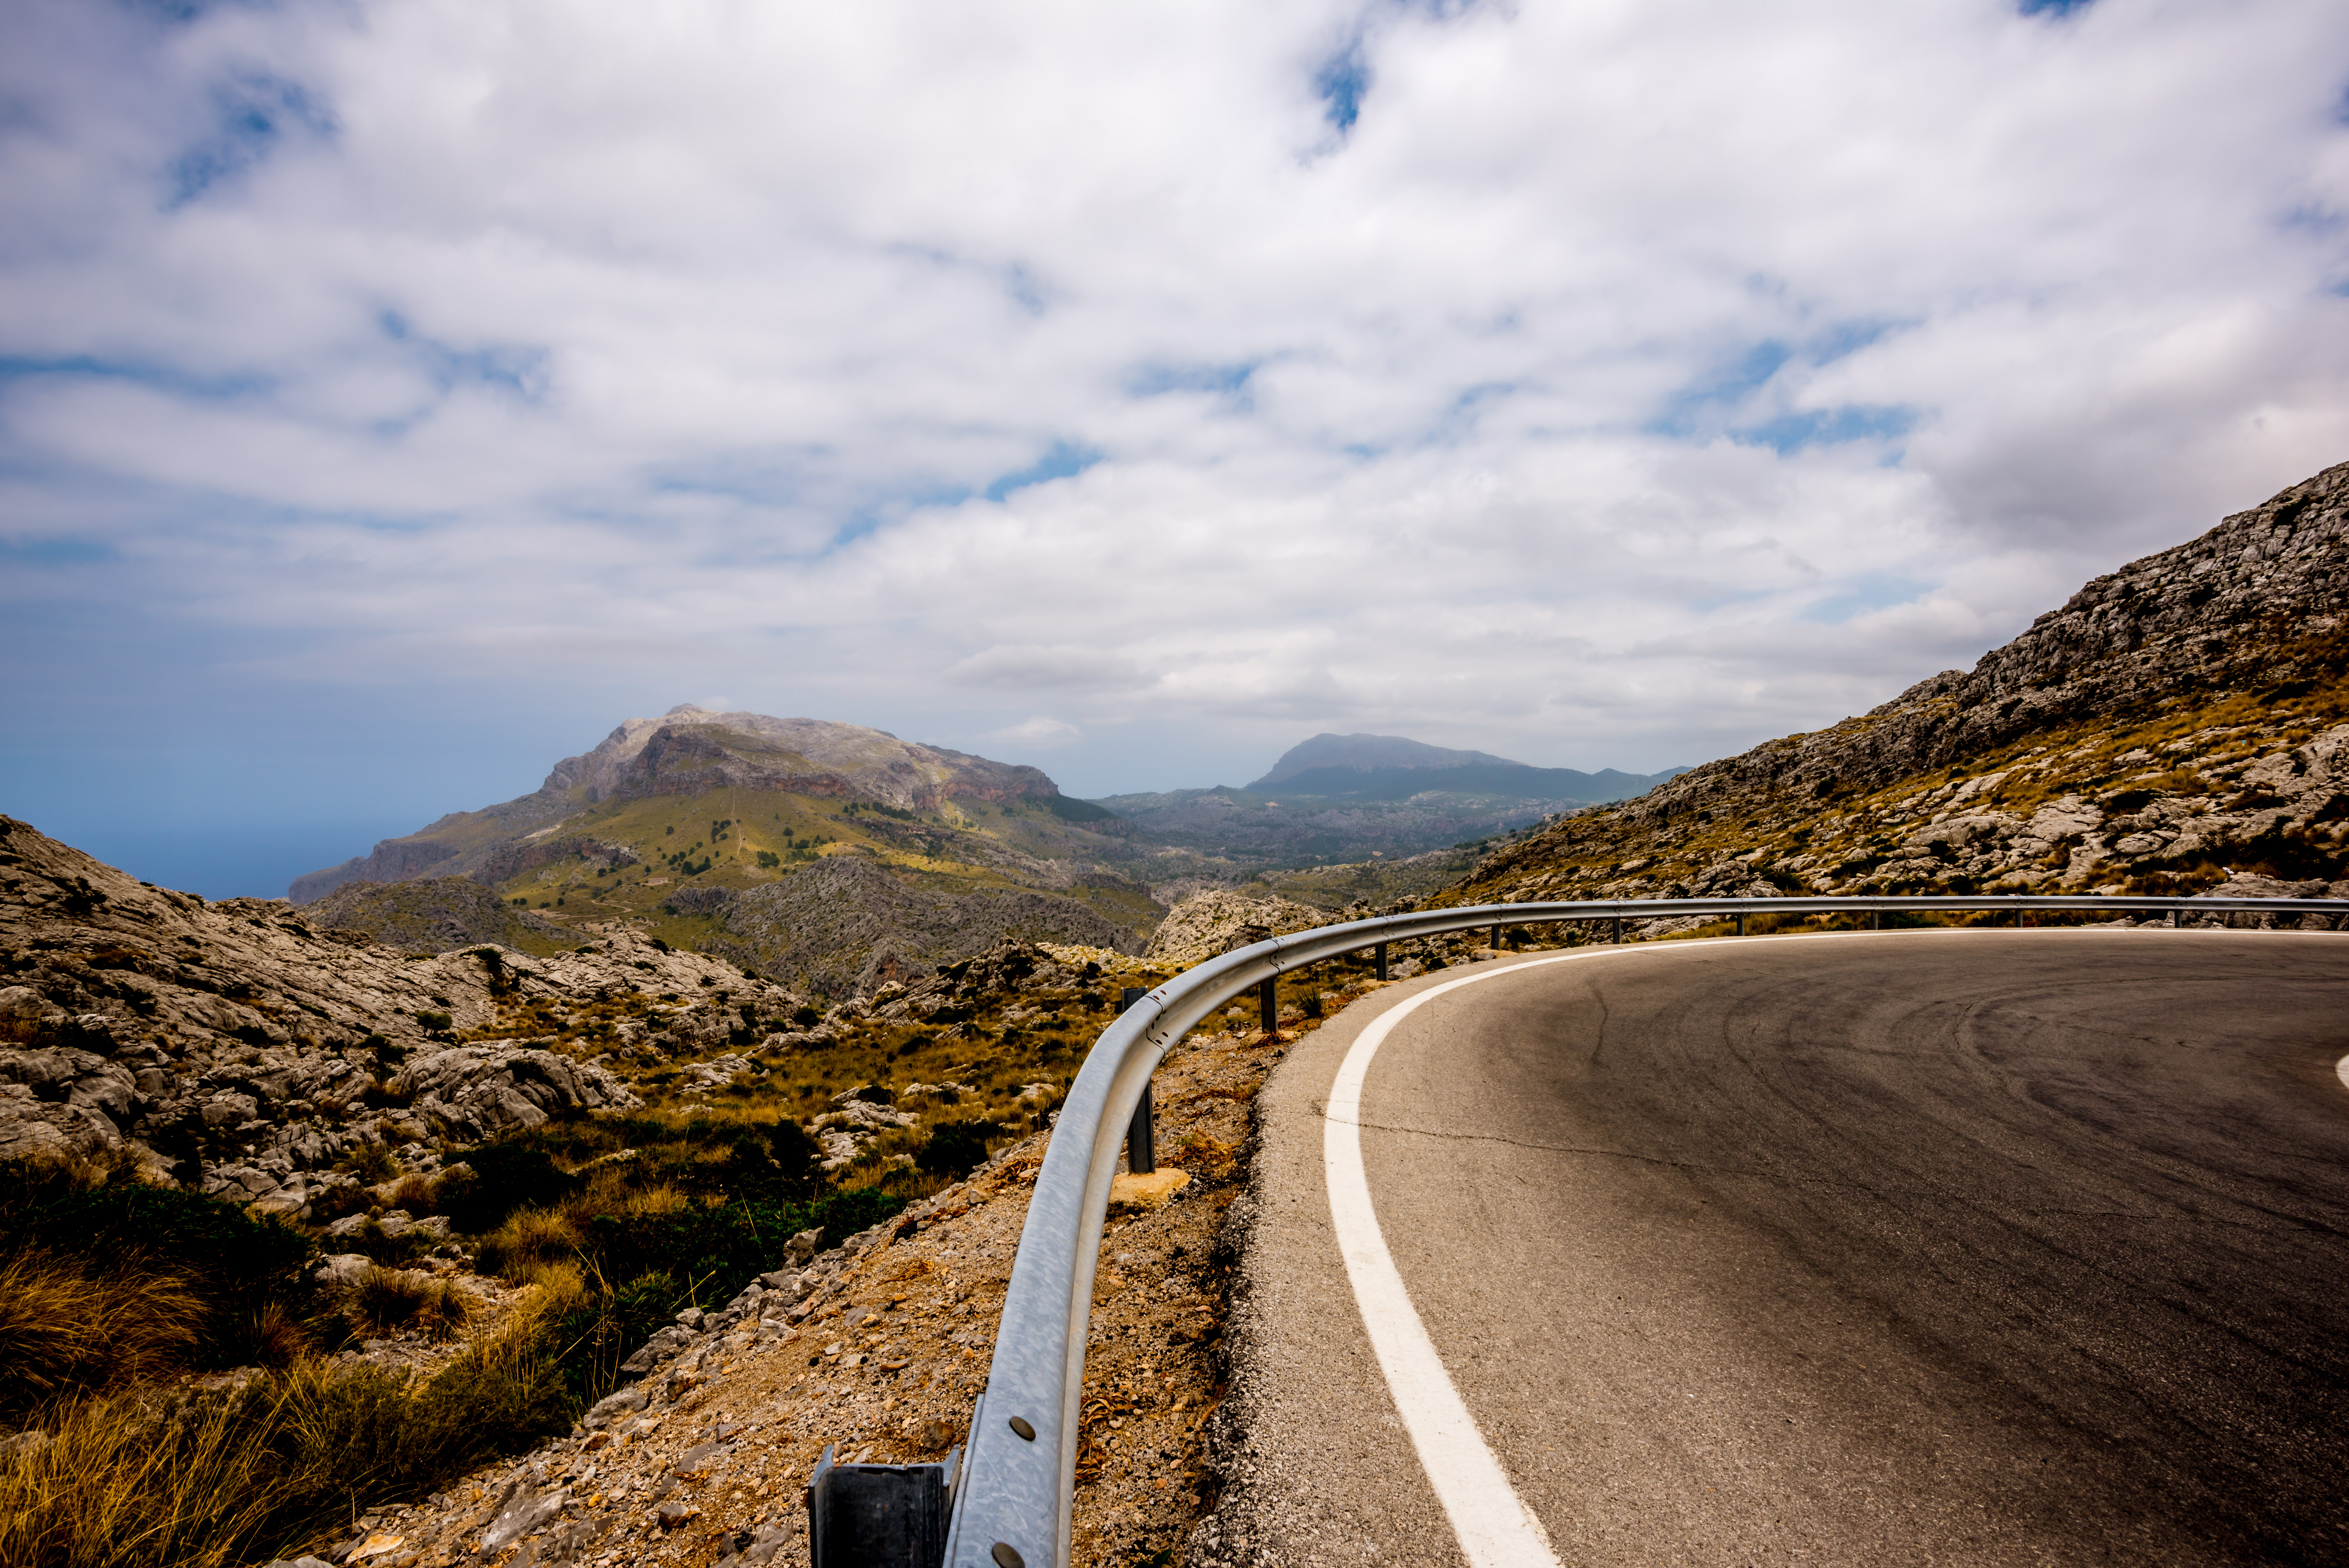
landscape, sea, nature, grass, sand, rock, mountain, cloud, sky, road, hill, desert, highway, valley, mountain range, foggy, asphalt, travel, scenic, empty, trees, road trip, rocks, clouds, infrastructure, misty, plateau, murky, rural area, mountain pass, geographical feature, mountainous landforms, roadline